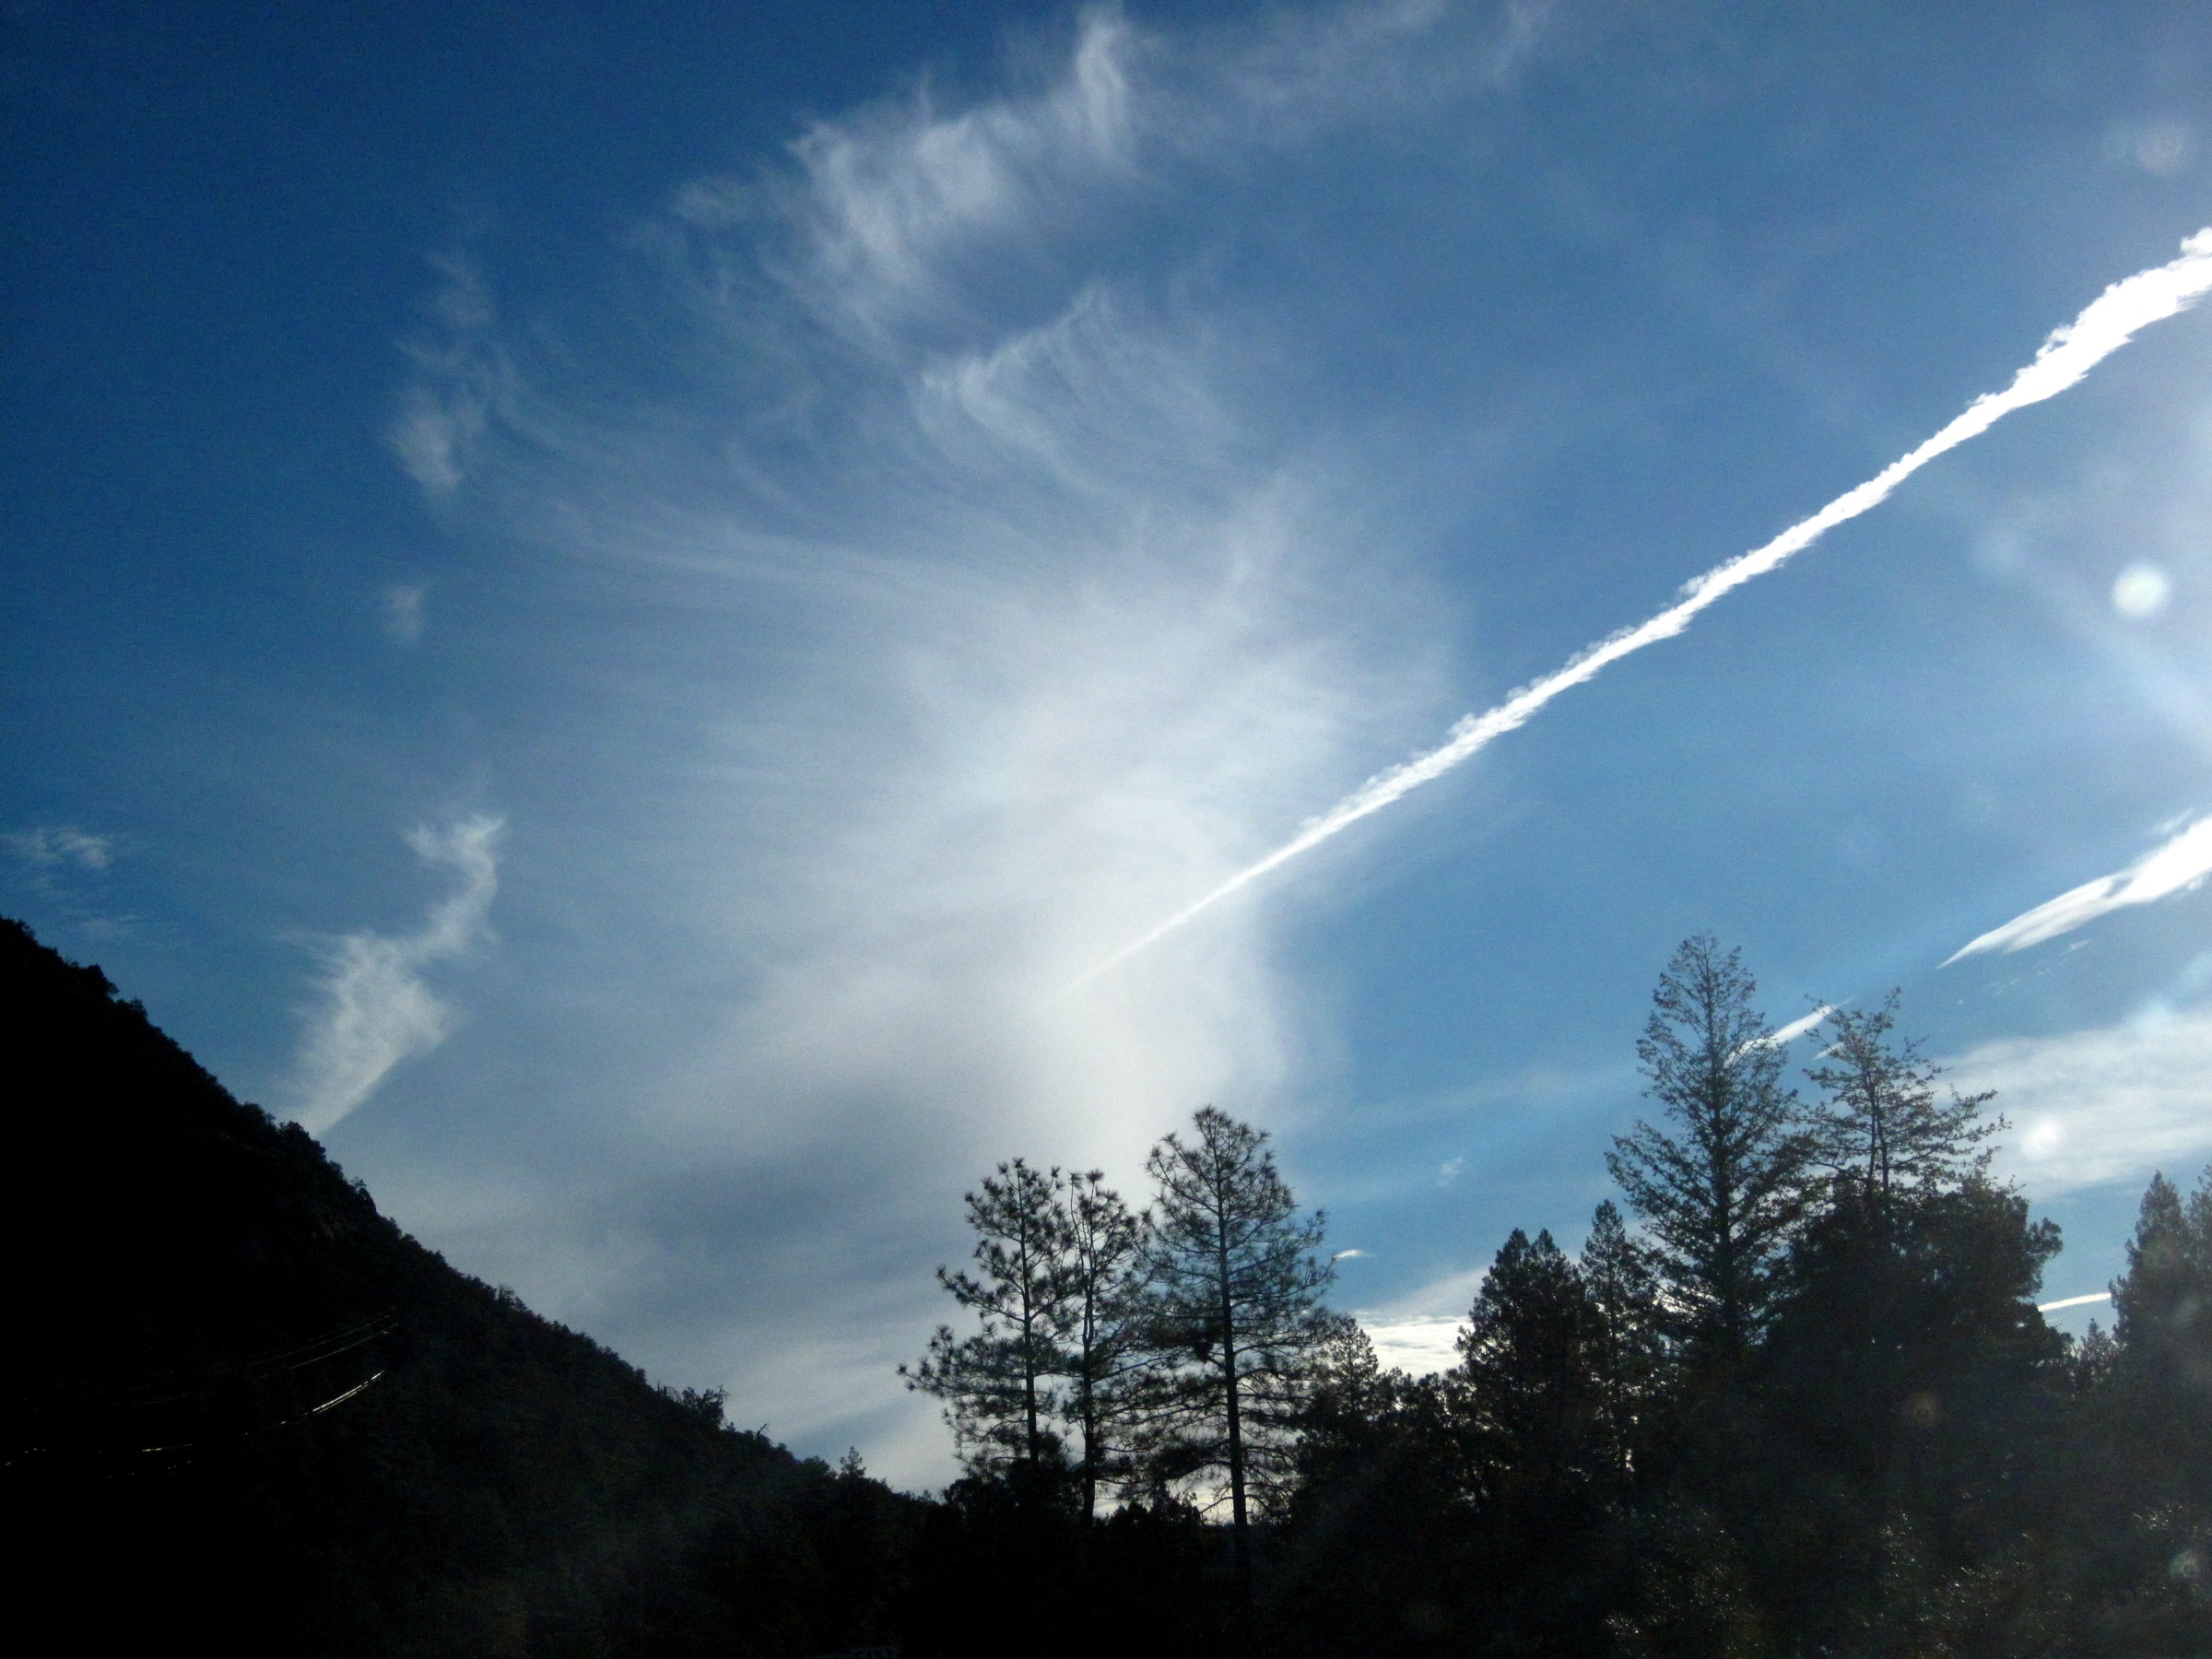
nature, mountain, cloud, sky, sunlight, atmosphere, mountain range, dusk, weather, cumulus, 2009365, inmybackyard, meteorological phenomenon, atmosphere of earth